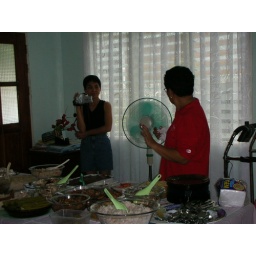
Cora & prose in red shirt